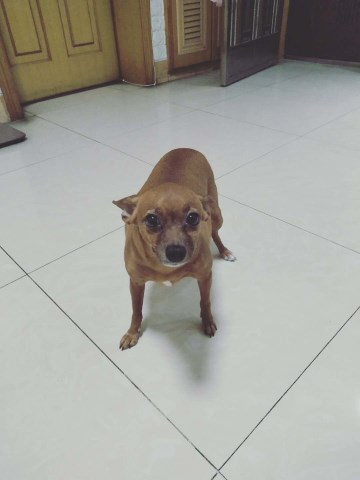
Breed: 561-n000127-miniature_pinscher